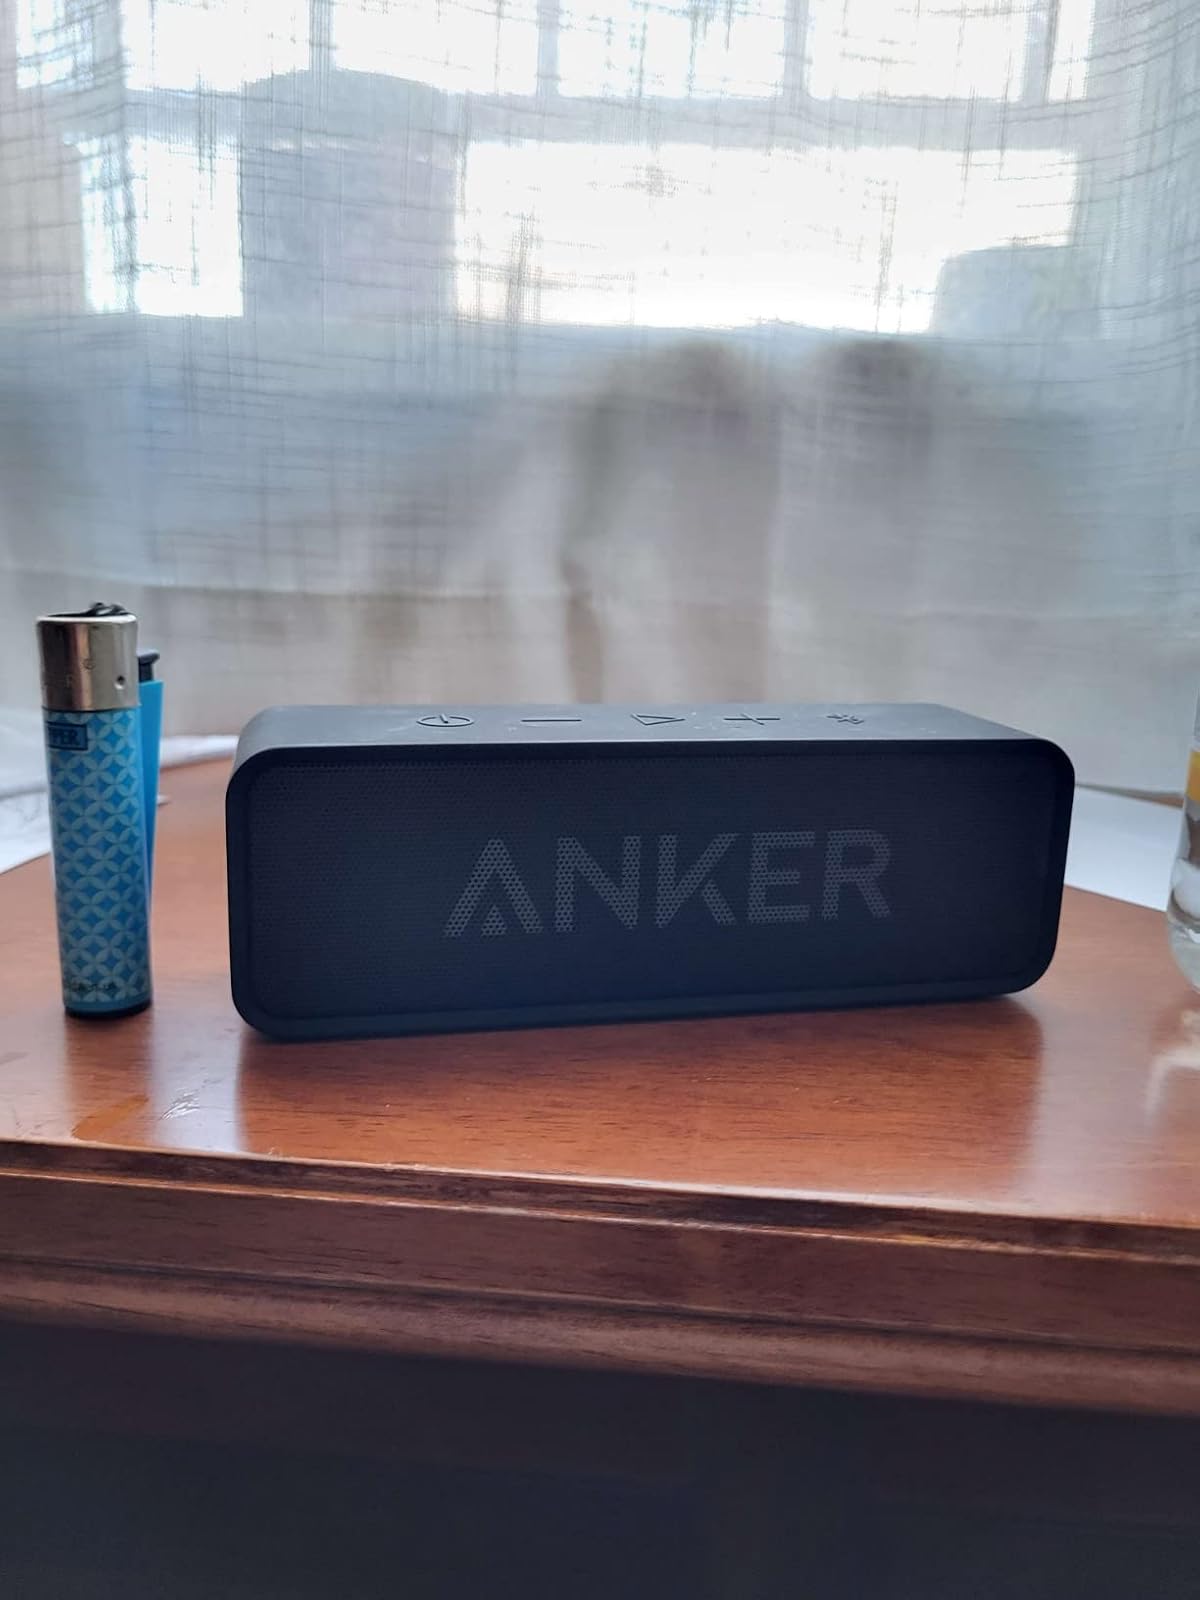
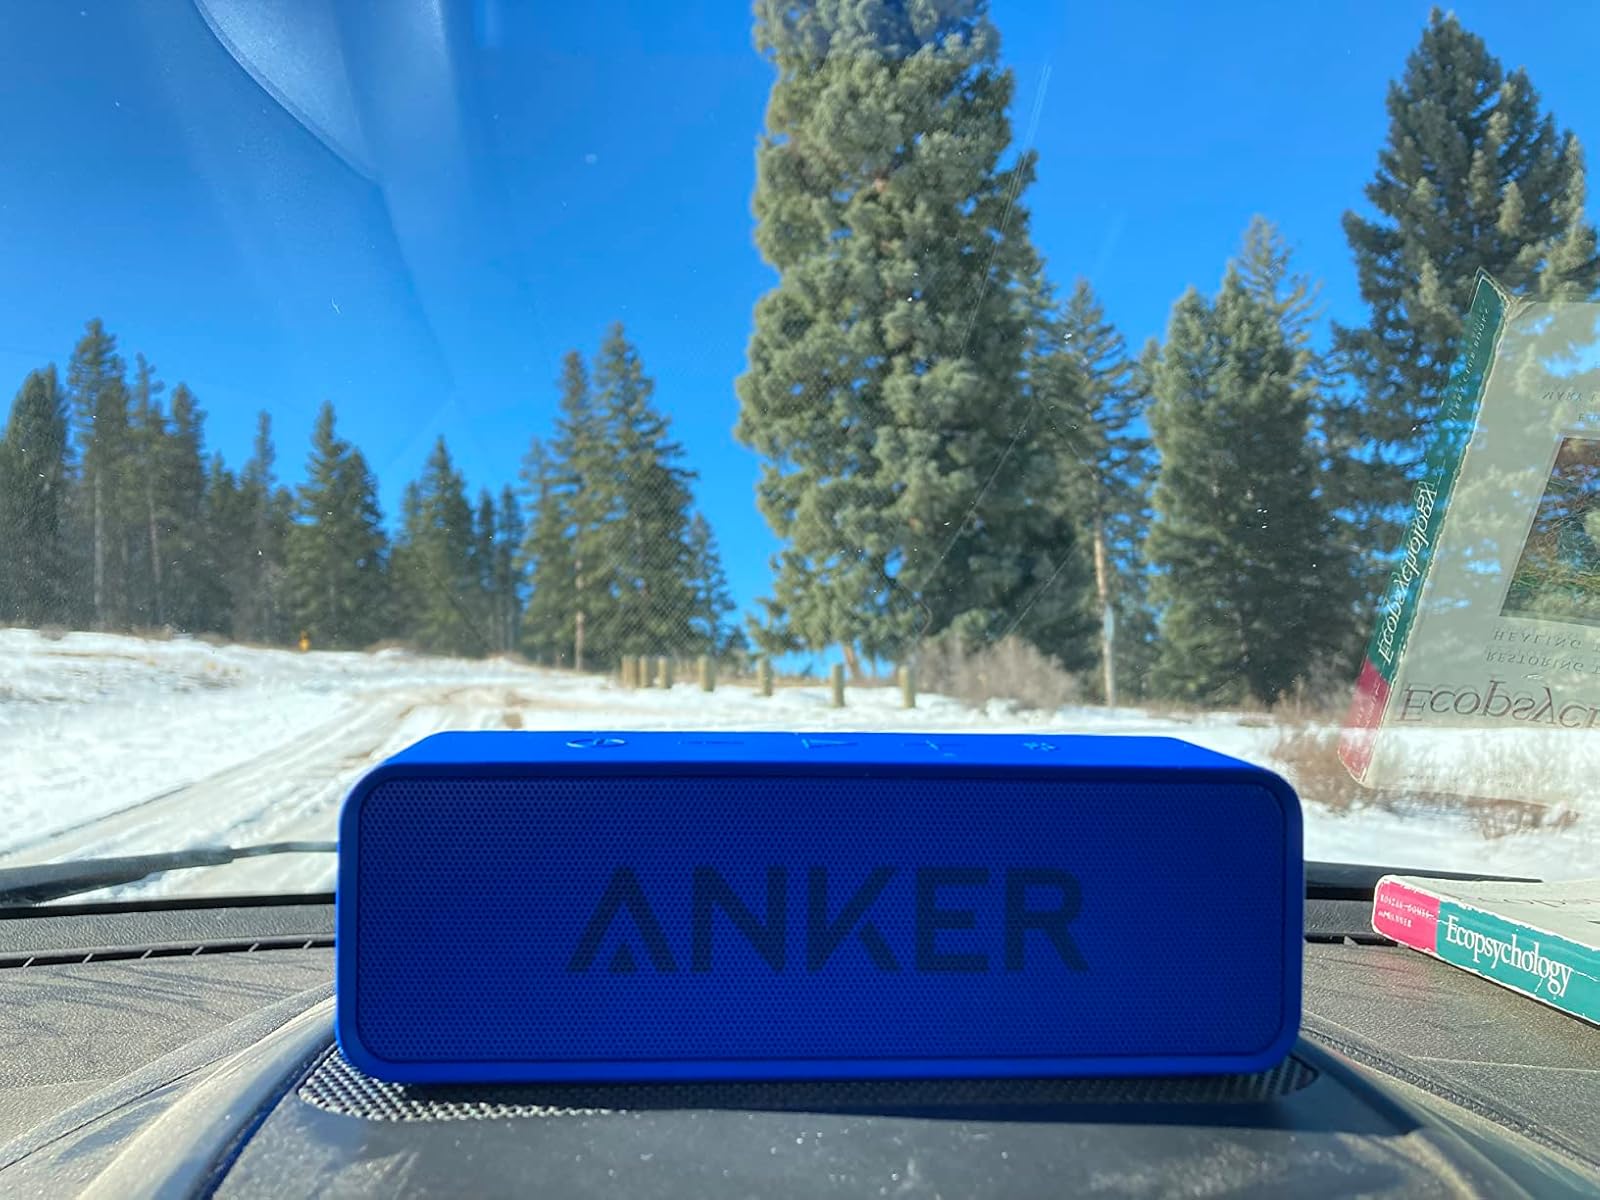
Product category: speaker
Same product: no